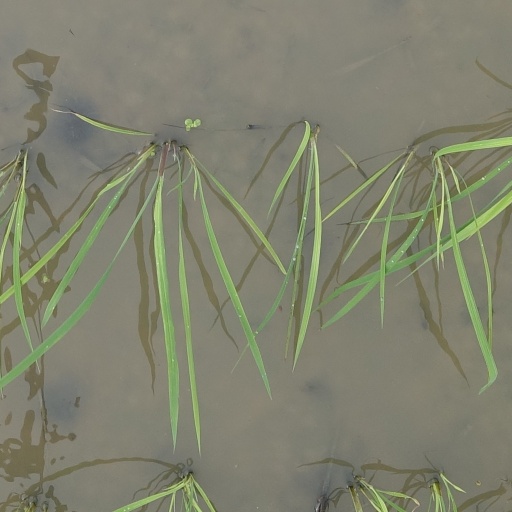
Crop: rice